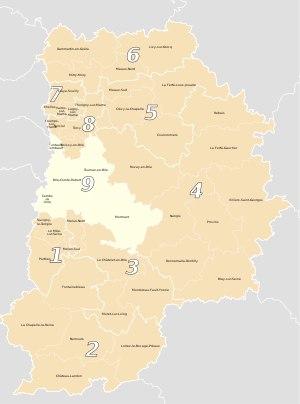
La neuvième circonscription de Seine-et-Marne est représentée dans la XVᵉ législature par Michèle Peyron, députée LREM.